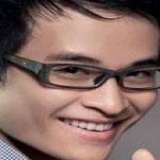
ca sĩ Hà Anh Tuấn